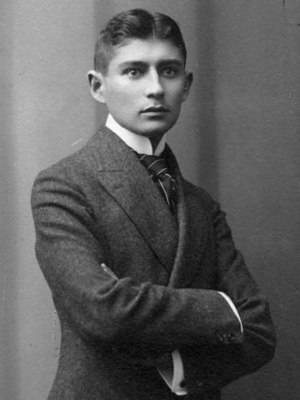
Franz Kafka
Franz Kafka var en tysksproget forfatter af jødisk oprindelse. Han blev født i Prag, dengang Bøhmens hovedstad og beliggende i det østrig-ungarske dobbeltmonarki.